Ailbe of Emly

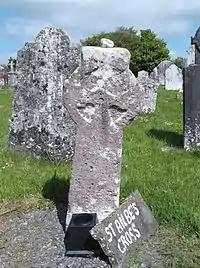
St Ailbe's Cross in Emly.

In Emly, there is a Catholic church dedicated to St Ailbe which dates to the late nineteenth century. An ancient and weathered Celtic cross in its churchyard is known as "St Ailbe's Cross". The early nineteenth-century church of St Ailbe is now used as the village hall. A ninth-century monastic rule, written in Old Irish, bears his name.